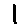
Label: 1